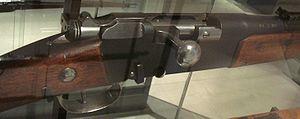
Le fusil modèle 1886, ou fusil Lebel, a été adopté par l'Armée française en mai 1887. Il a été très largement utilisé comme fusil d'infanterie jusqu'aux lendemains de la Première Guerre mondiale, à un moindre degré jusqu'à la Seconde Guerre mondiale puis pendant les conflits de décolonisation pour équiper les troupes supplétives. Il fut officieusement baptisé du nom d'un des membres de la commission qui a contribué à sa création : le colonel Nicolas Lebel.